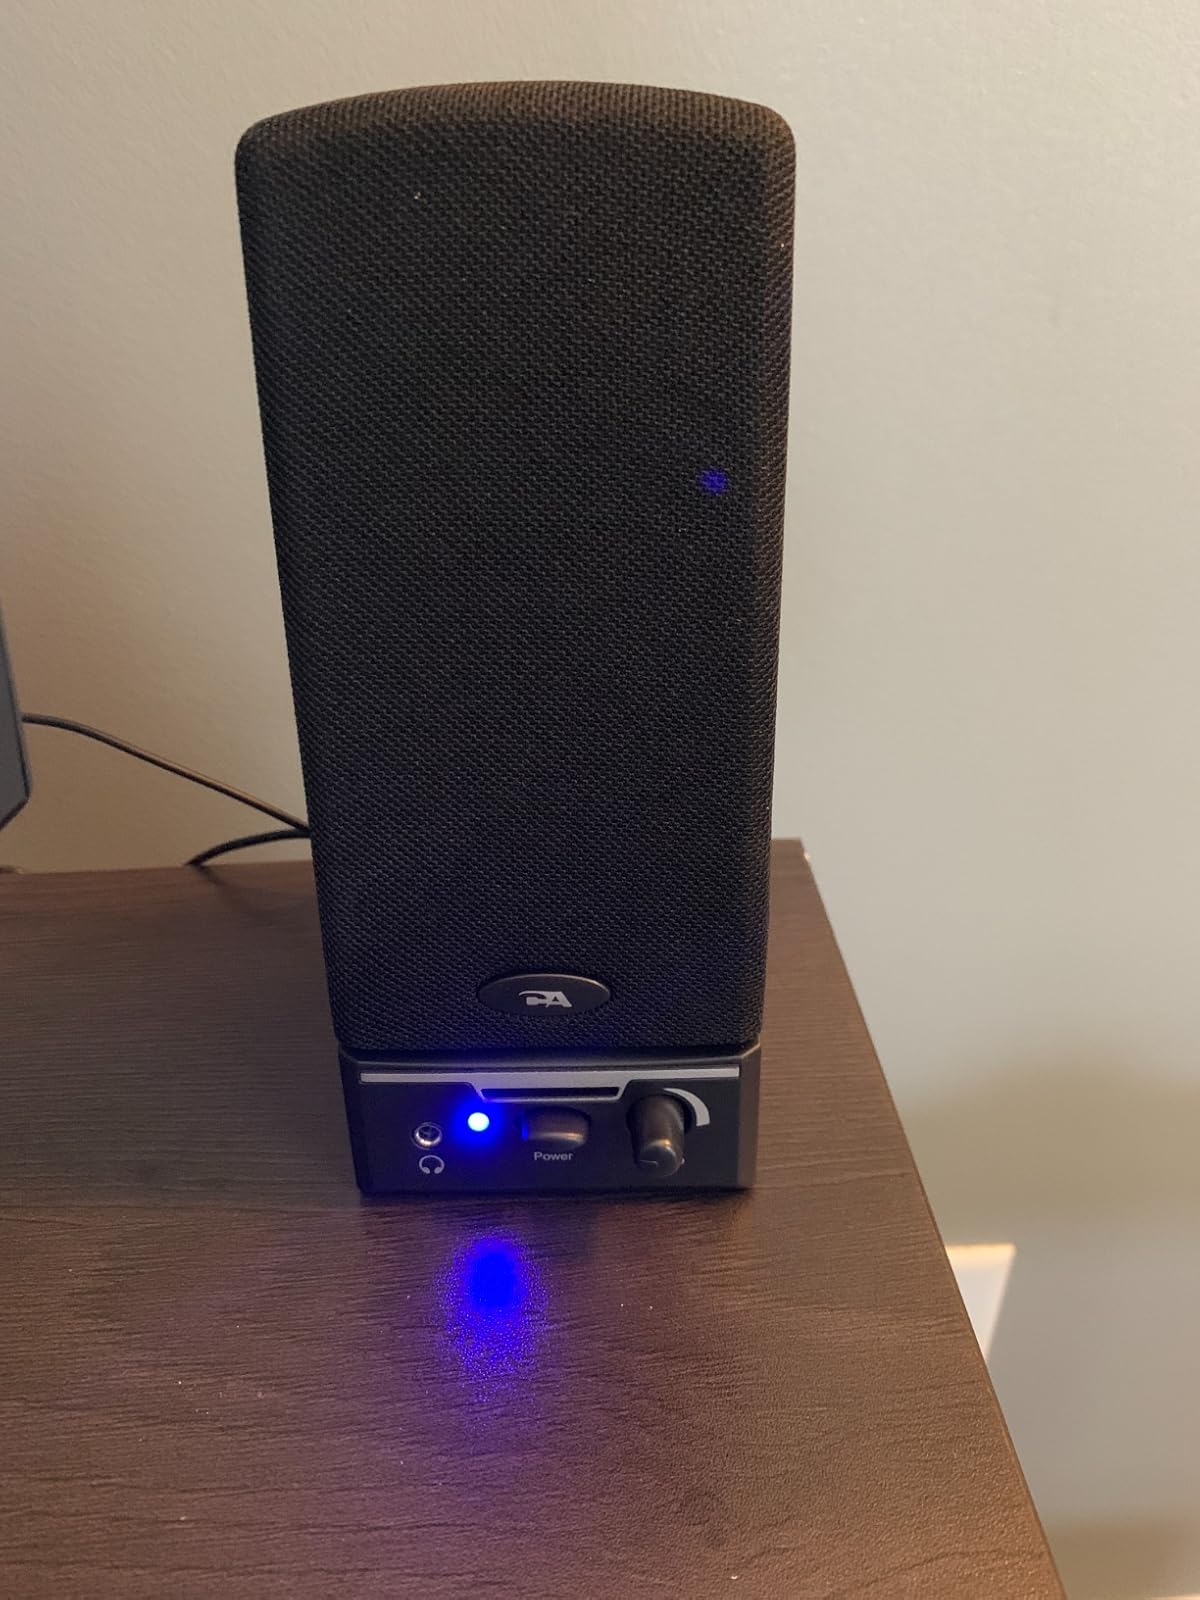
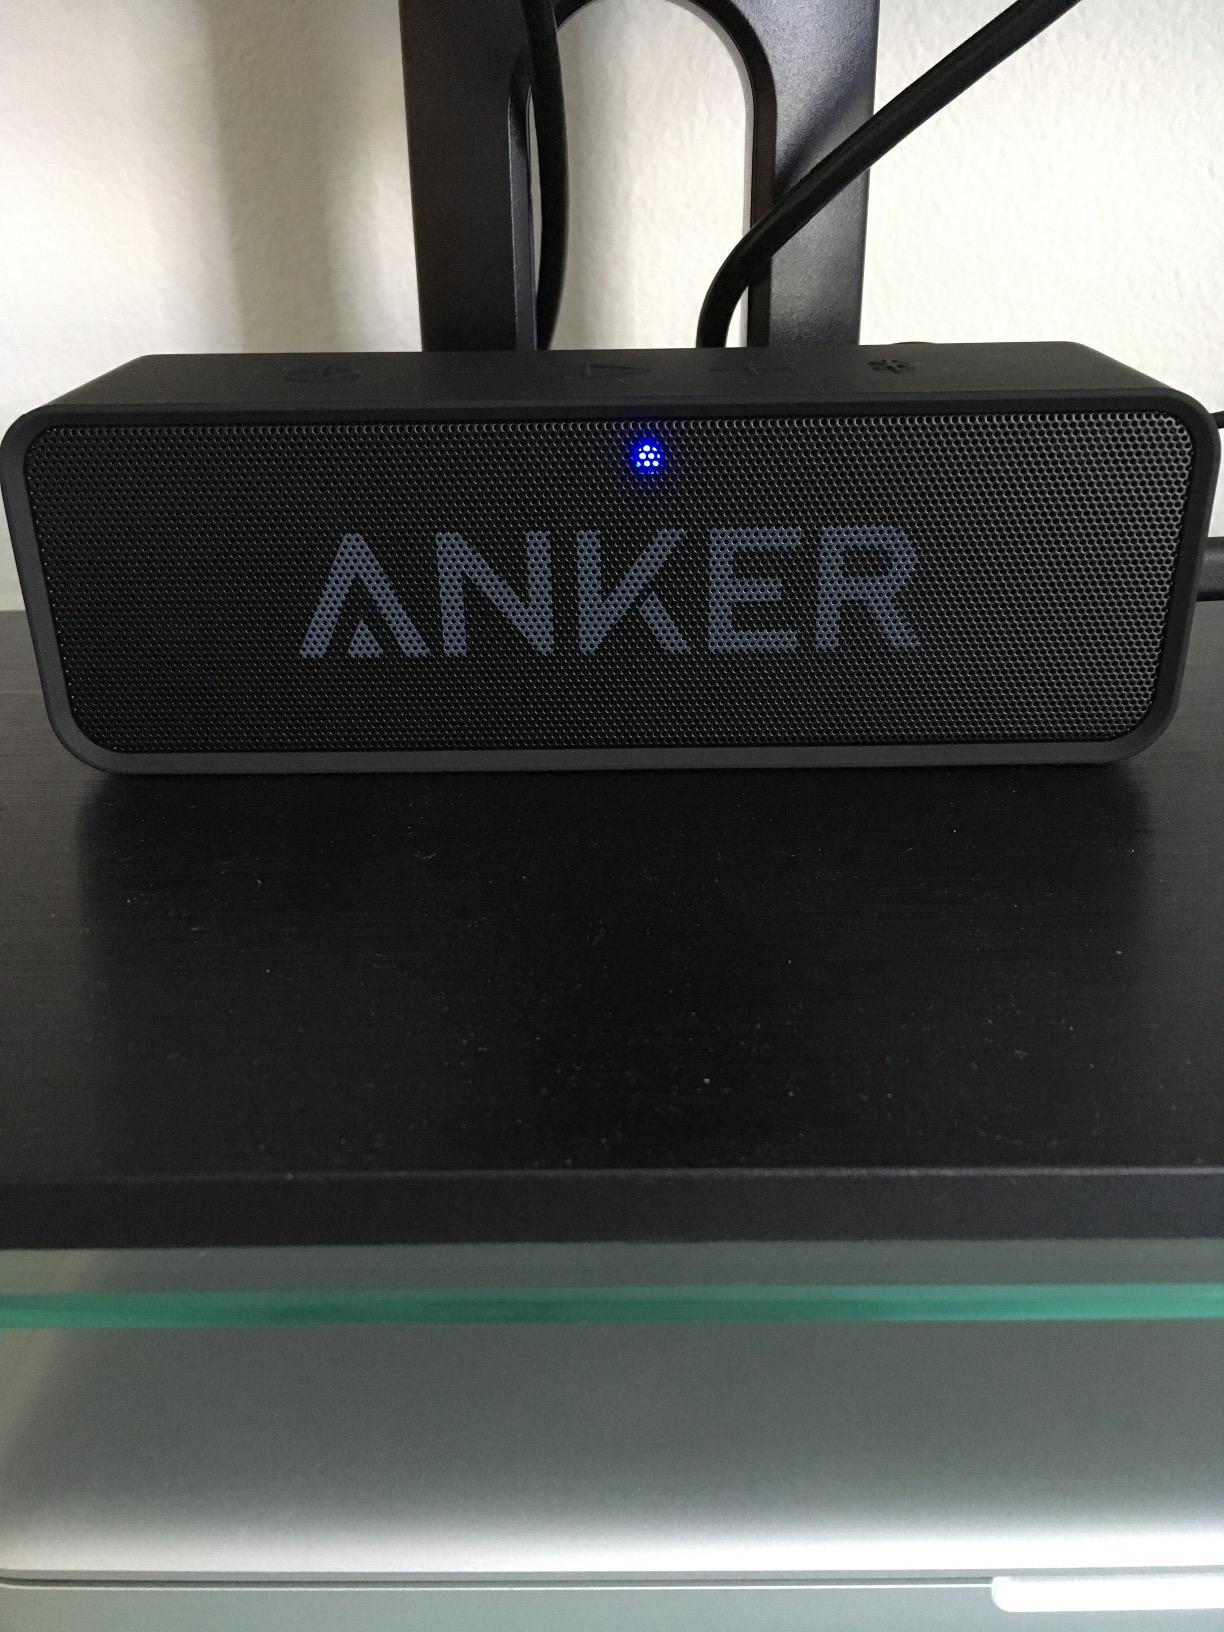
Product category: speaker
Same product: no